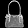
Label: Bag